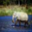
Label: elephant